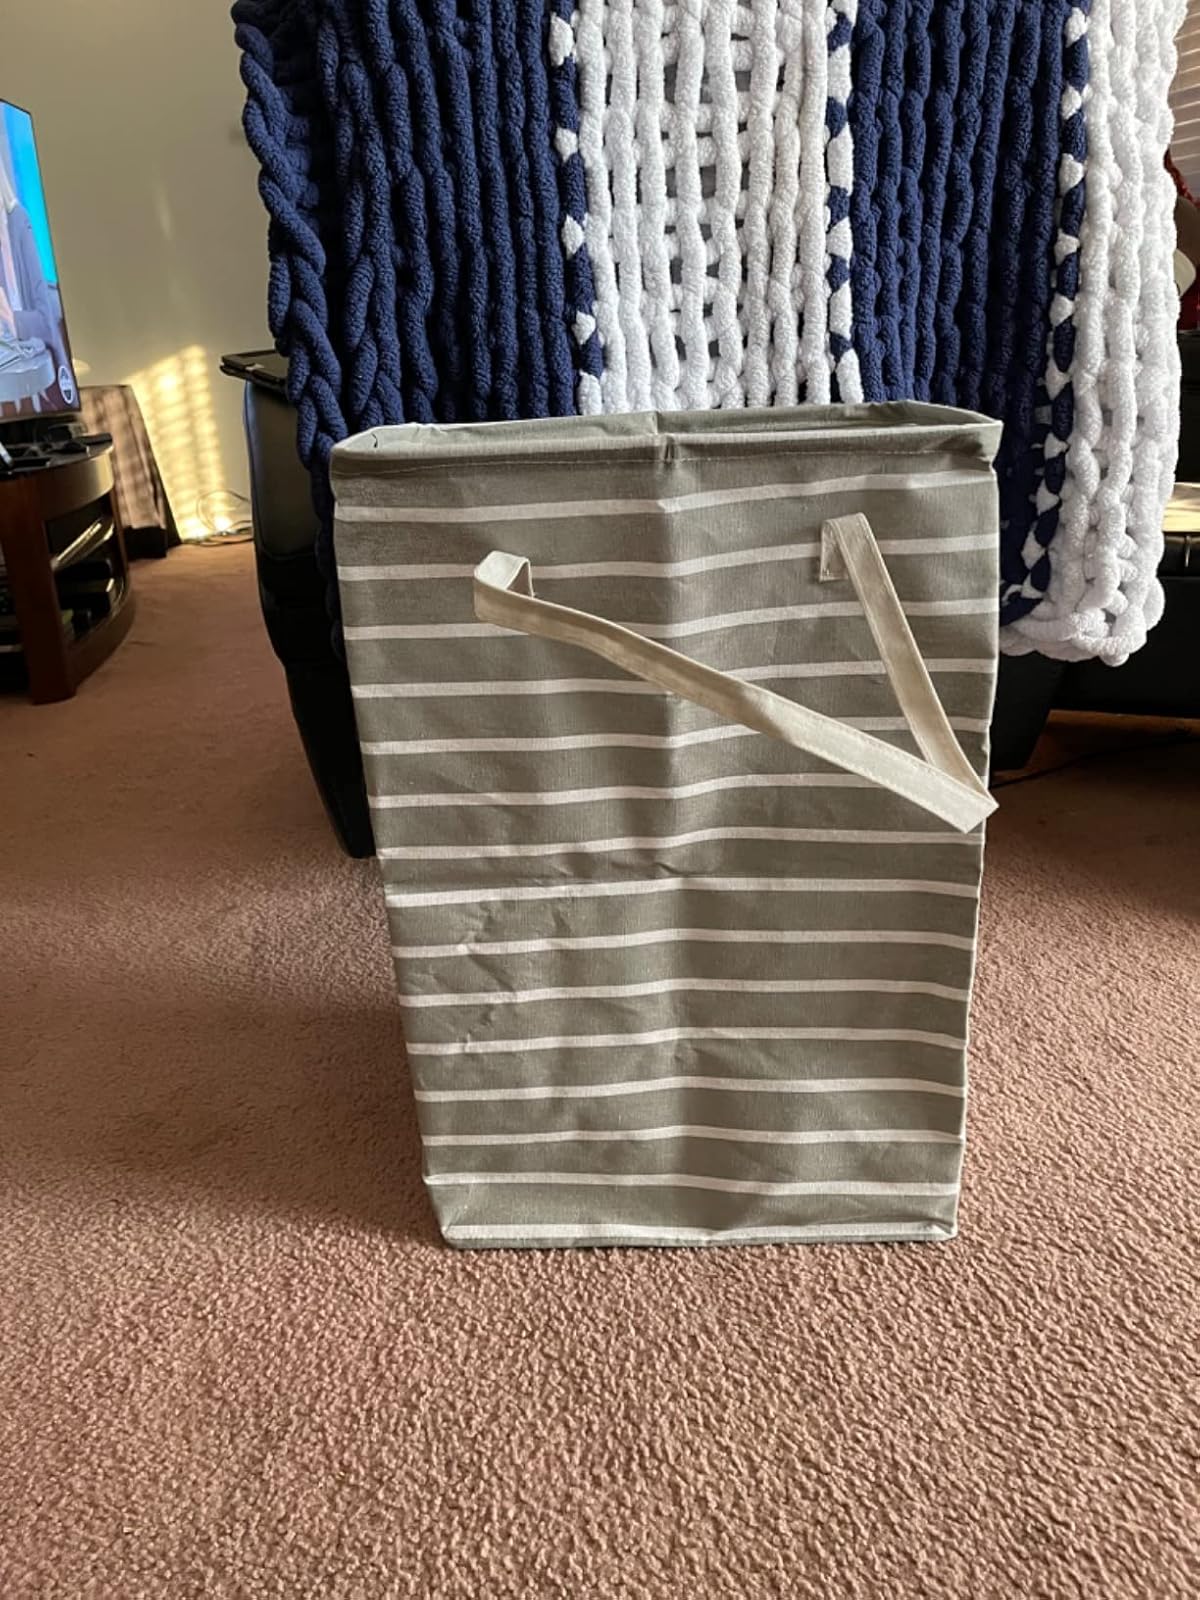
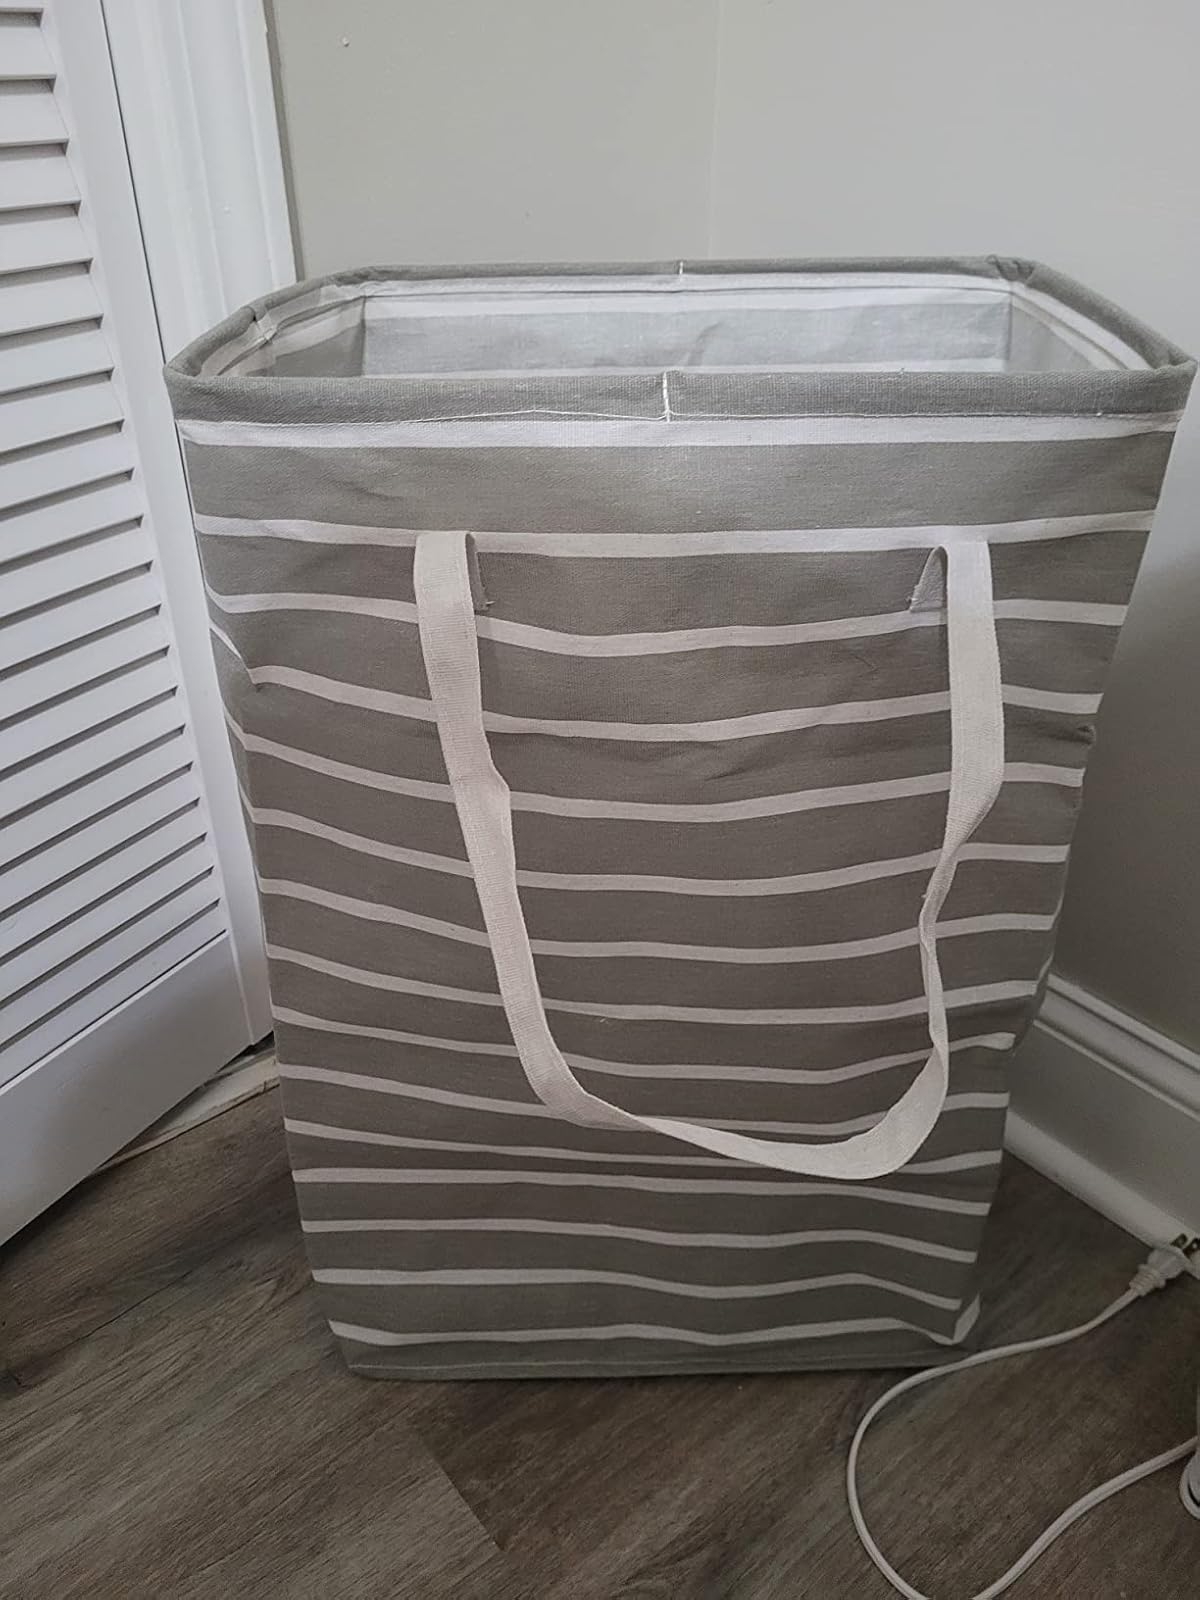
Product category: items_hamper
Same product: yes